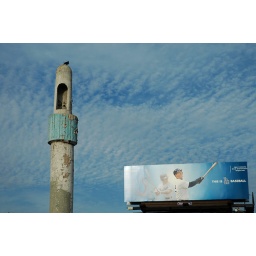
A bird perches atop one of the towers over the Little Armenian auto shop and strip mall.